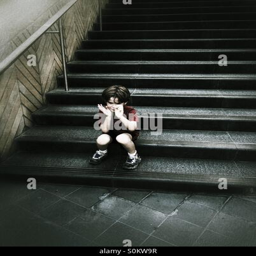
boy sad sitting on the stairs